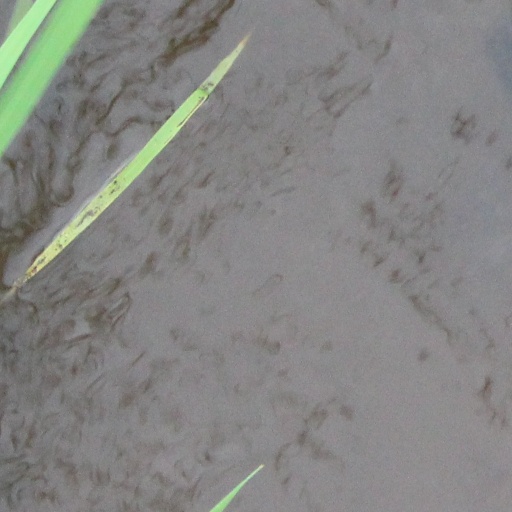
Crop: rice